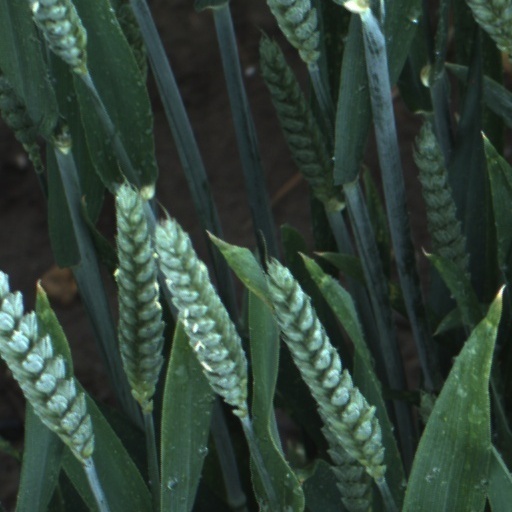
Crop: wheat